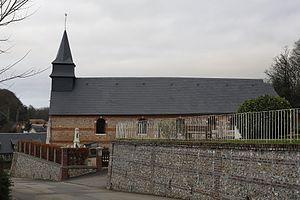
Église de Notre-Dame-du-Bec.
Notre-Dame-du-Bec est une commune française située dans le département de la Seine-Maritime en région Normandie.